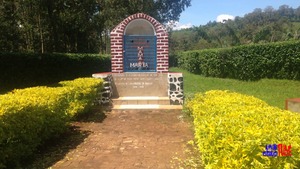
La grotte de Kashofu est un monument histoire construit devant l’Institut Kashofu à Idjwi.
L'Institut Kashofu est une institution catholique d’enseignement secondaire sise sur l'île d'Idjwi, dans la R.D. du Congo, fondé en 1990 par l'Archidiocèse de Bukavu et dirigé à partir de 1993 par les sœurs de la Compagnie de Marie-Notre-Dame. Il est mixte et compte deux internats.